5th Operations Group

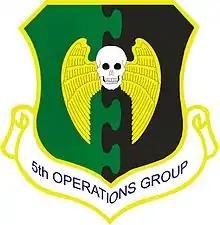
Emblem of the 5th Operations Group

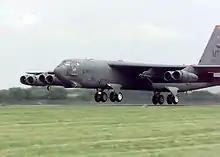
Boeing B-52H-145-BW Stratofortress 60-0033, from the 5th Operations Group takes-off homeward bound after a deployment to RAF Fairford, England.

The 5th Operations Group (5 OG) is an operational component of the United States Air Force 5th Bomb Wing, stationed at Minot Air Force Base, North Dakota. Its mission is to manage and operate B-52H Stratofortress bombers serve as part of the Air Force's conventional and strategic combat force.